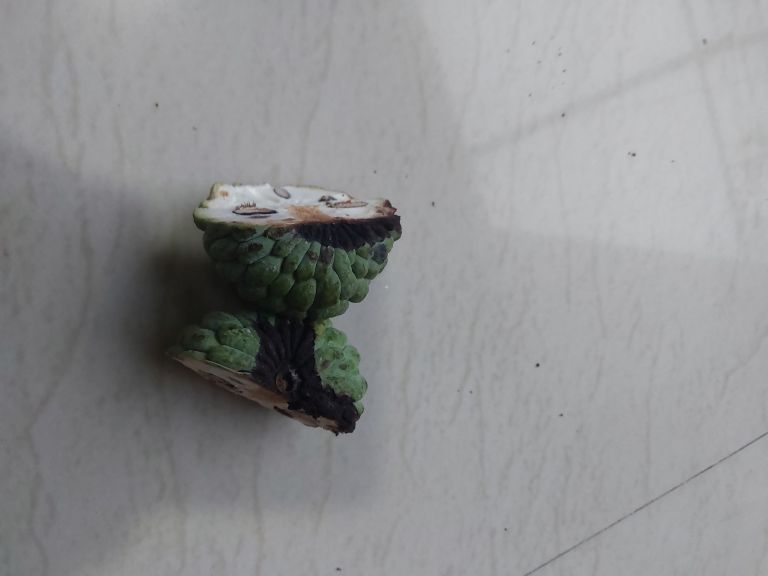
Disease label: Diplodia Rot